Josiah Johnson (pilot boat)

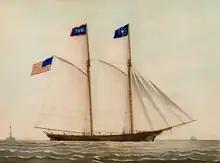
Schooner Wanata, c. 1860–1875

On March 6, 1869, the pilot-boat "Josiah Johnson", No. 23 was struck by the schooner "Wanata" while anchored fifteen miles north of Barnegat Light, New Jersey. The accident happened at night when the wind was strong and the "Wanata"'s lights had blown out. The "Johnson" sank in ten minutes. Captain Hawkins of the schooner was able to bring the crew of the pilot-boat on board and bring them back to the port of New York. There were thirteen persons on board including six pilots. The pilots on the boat were: J. R. Allcock, Isaac Campbell, William Caroll, and William Qualey.